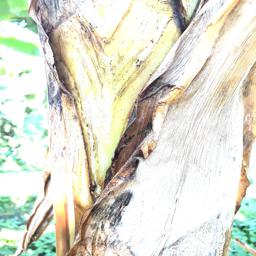
Label: BACTERIAL SOFT ROT